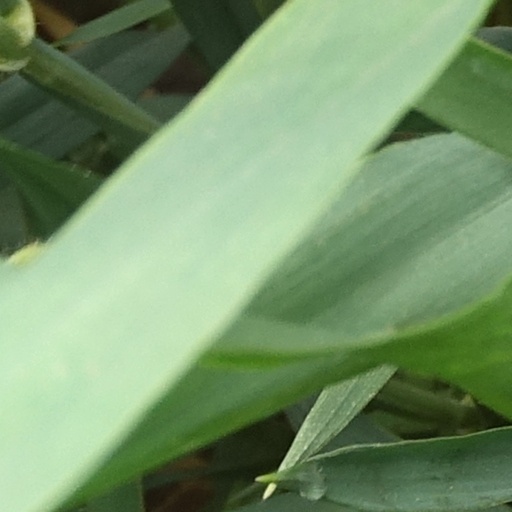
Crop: wheat